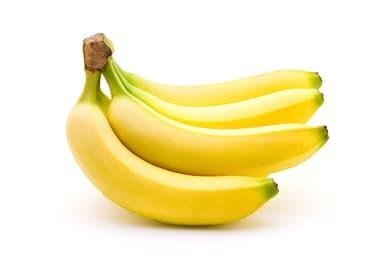
Label: banana